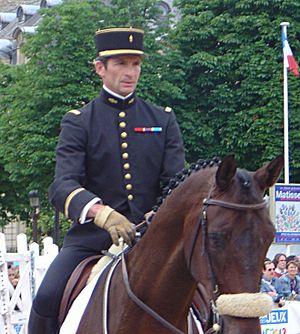
Didier Courrèges en uniforme du Cadre Noir Party promoting the candidacy of Paris to the 2012 Olympic Games., Avenue des Champs-Élysées (Paris), 5 June 2005
Didier Jean Henri Courrèges, né le 15 juin 1960 à Évreux, est un cavalier français, ancien cavalier de concours complet d'équitation de haut niveau et membre du Cadre noir des instructeurs de l'École nationale d'équitation de Saumur.
Le Cadre noir est un corps de cavaliers d'élite français, instructeurs à l'École nationale d'équitation près de Saumur en Maine-et-Loire. La doctrine du Cadre noir, fixée par le général L’Hotte au XIXᵉ siècle, est « le cheval calme, en avant, et droit ». L’équitation de tradition française, exercée principalement au Cadre noir, a été inscrite en 2011 par l'UNESCO sur la liste représentative du patrimoine culturel immatériel de l’humanité.
Saumur est une commune française sous-préfecture du département de Maine-et-Loire, en région Pays de la Loire. Elle est la troisième commune du département en nombre d'habitants.